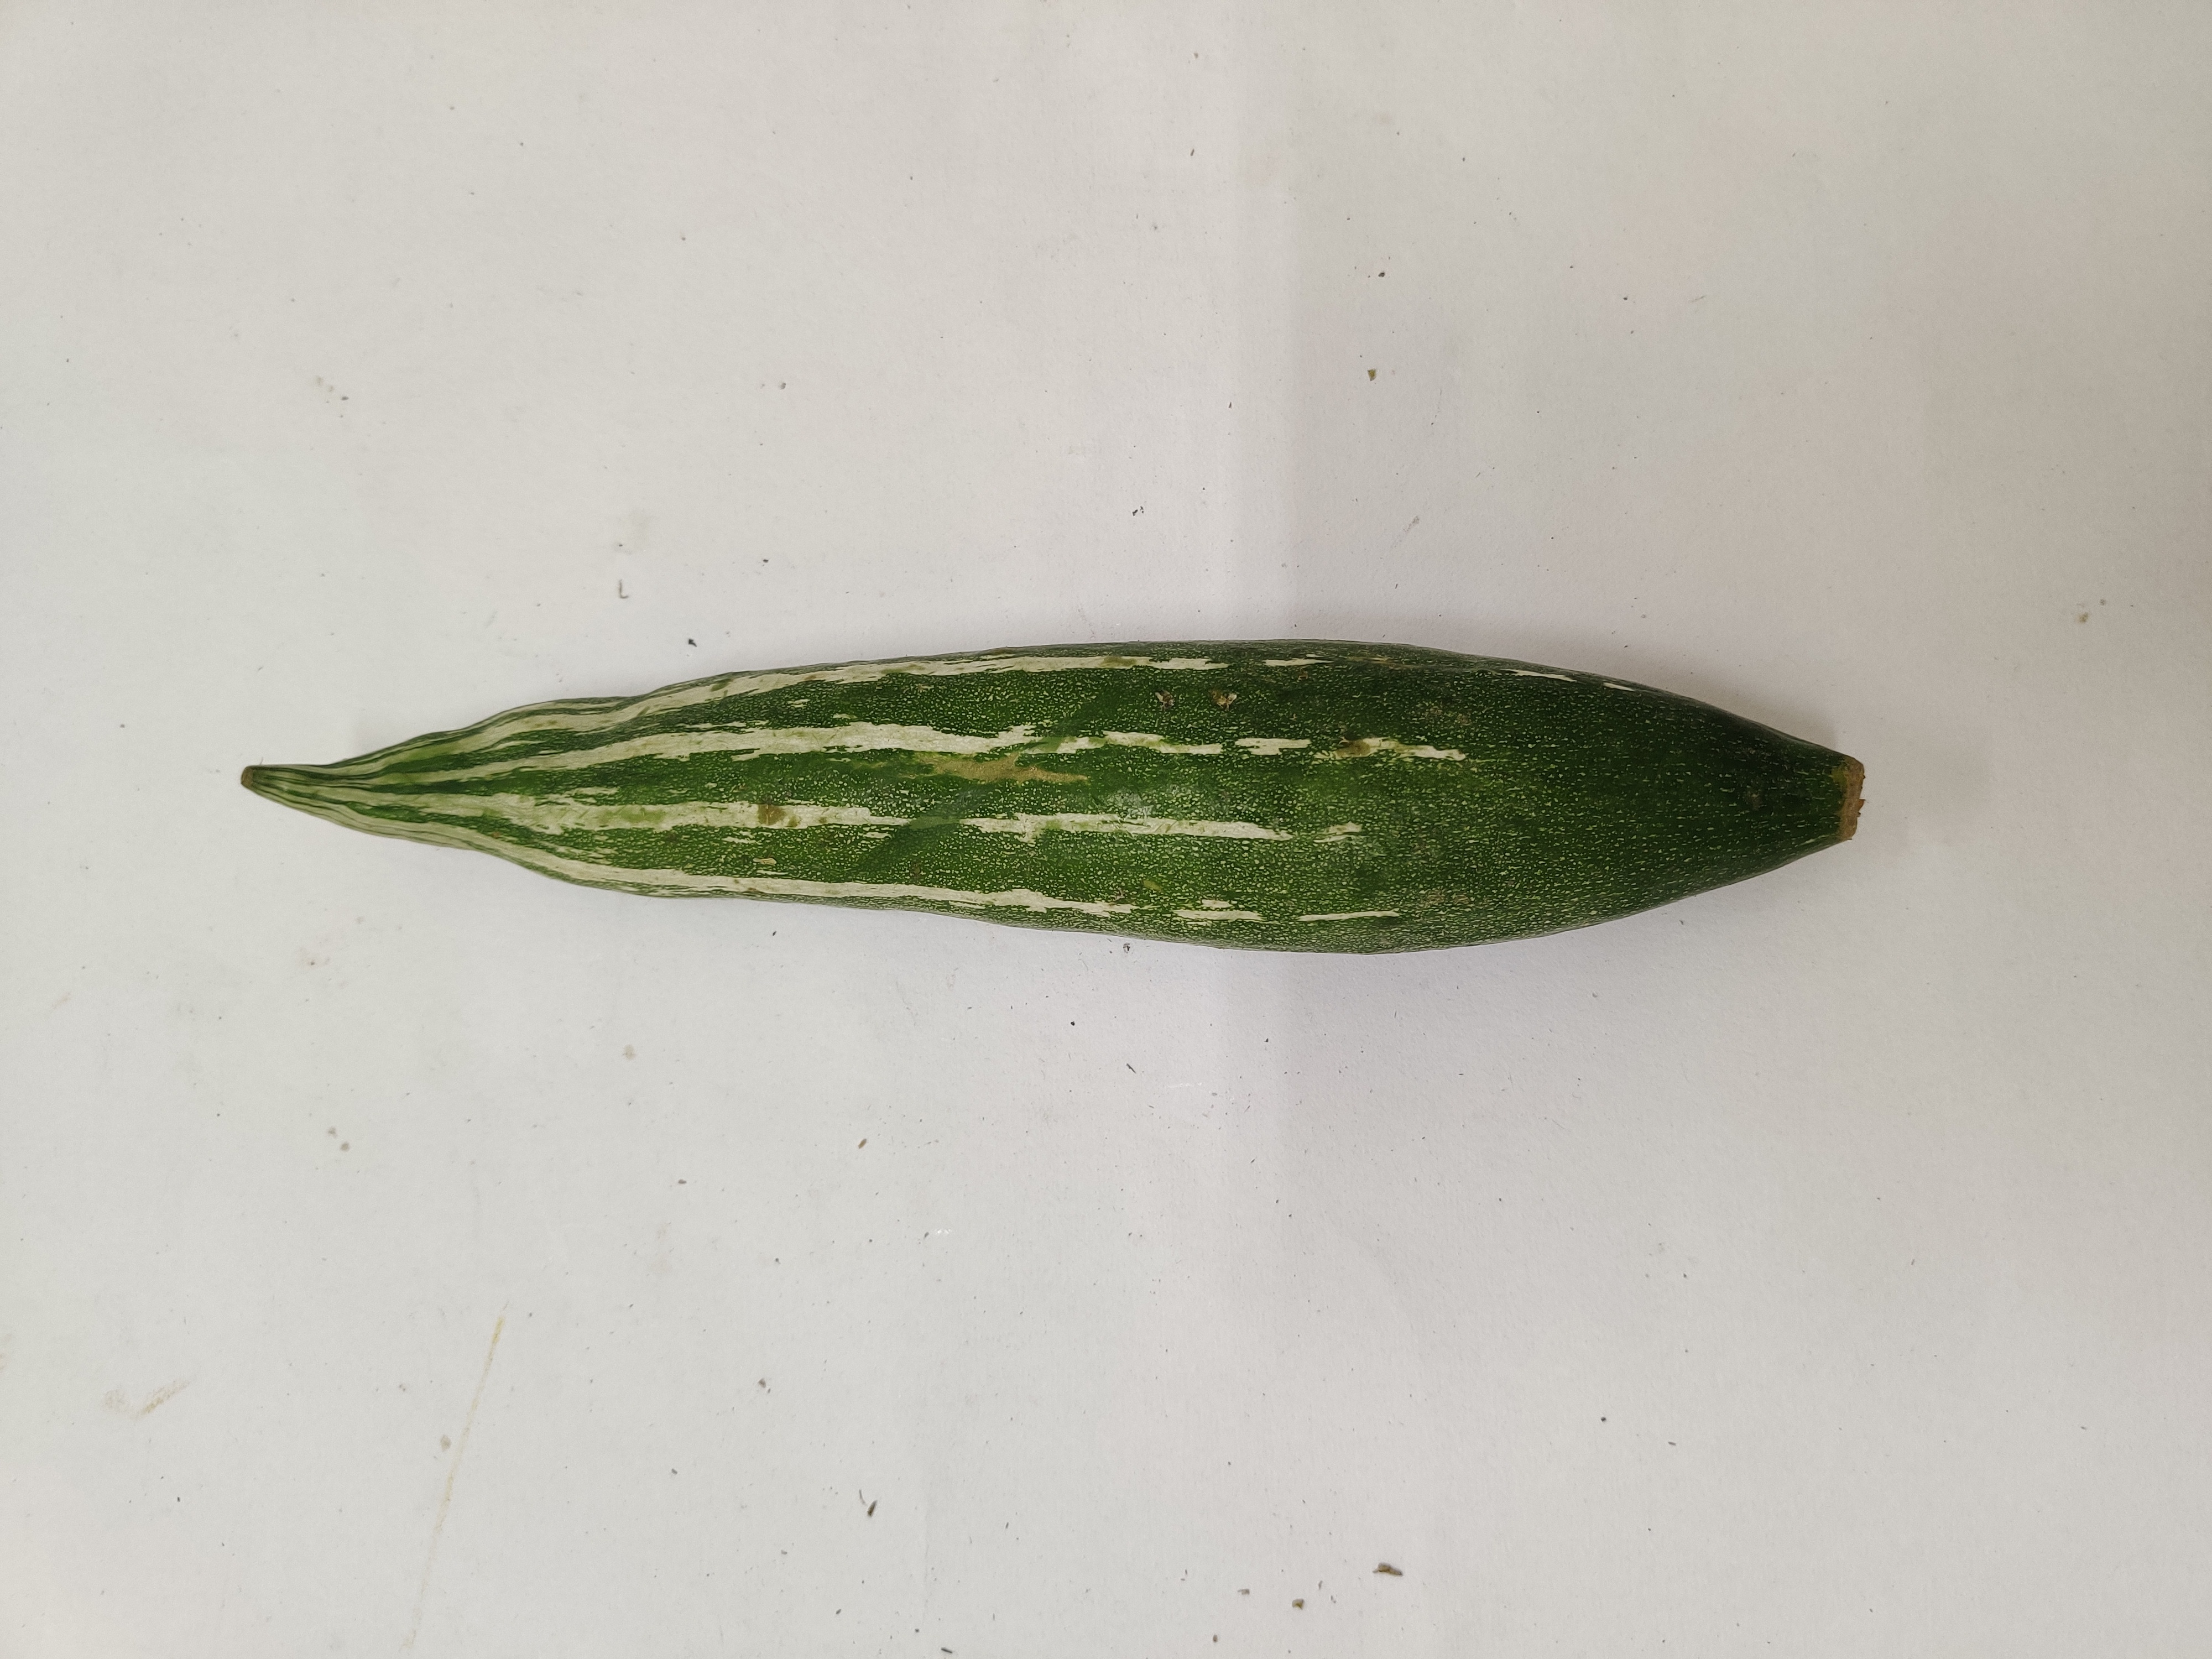
Crop: Snake Gourd
Condition: Damaged